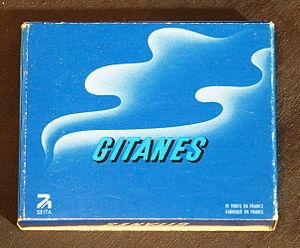
Philippe Huet (1920-1994), est un haut fonctionnaire, ancien président de la SEITA et des Charbonnages de France.